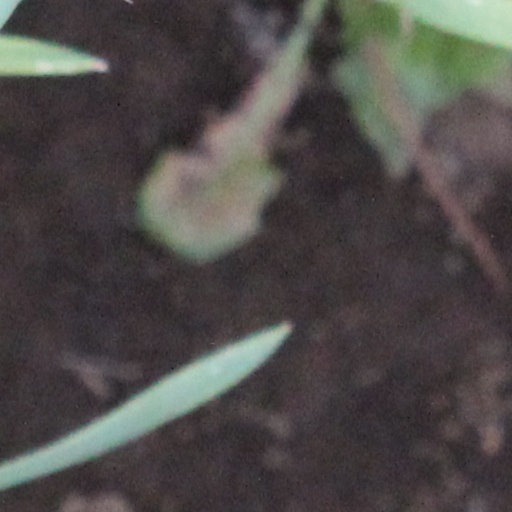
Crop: wheat